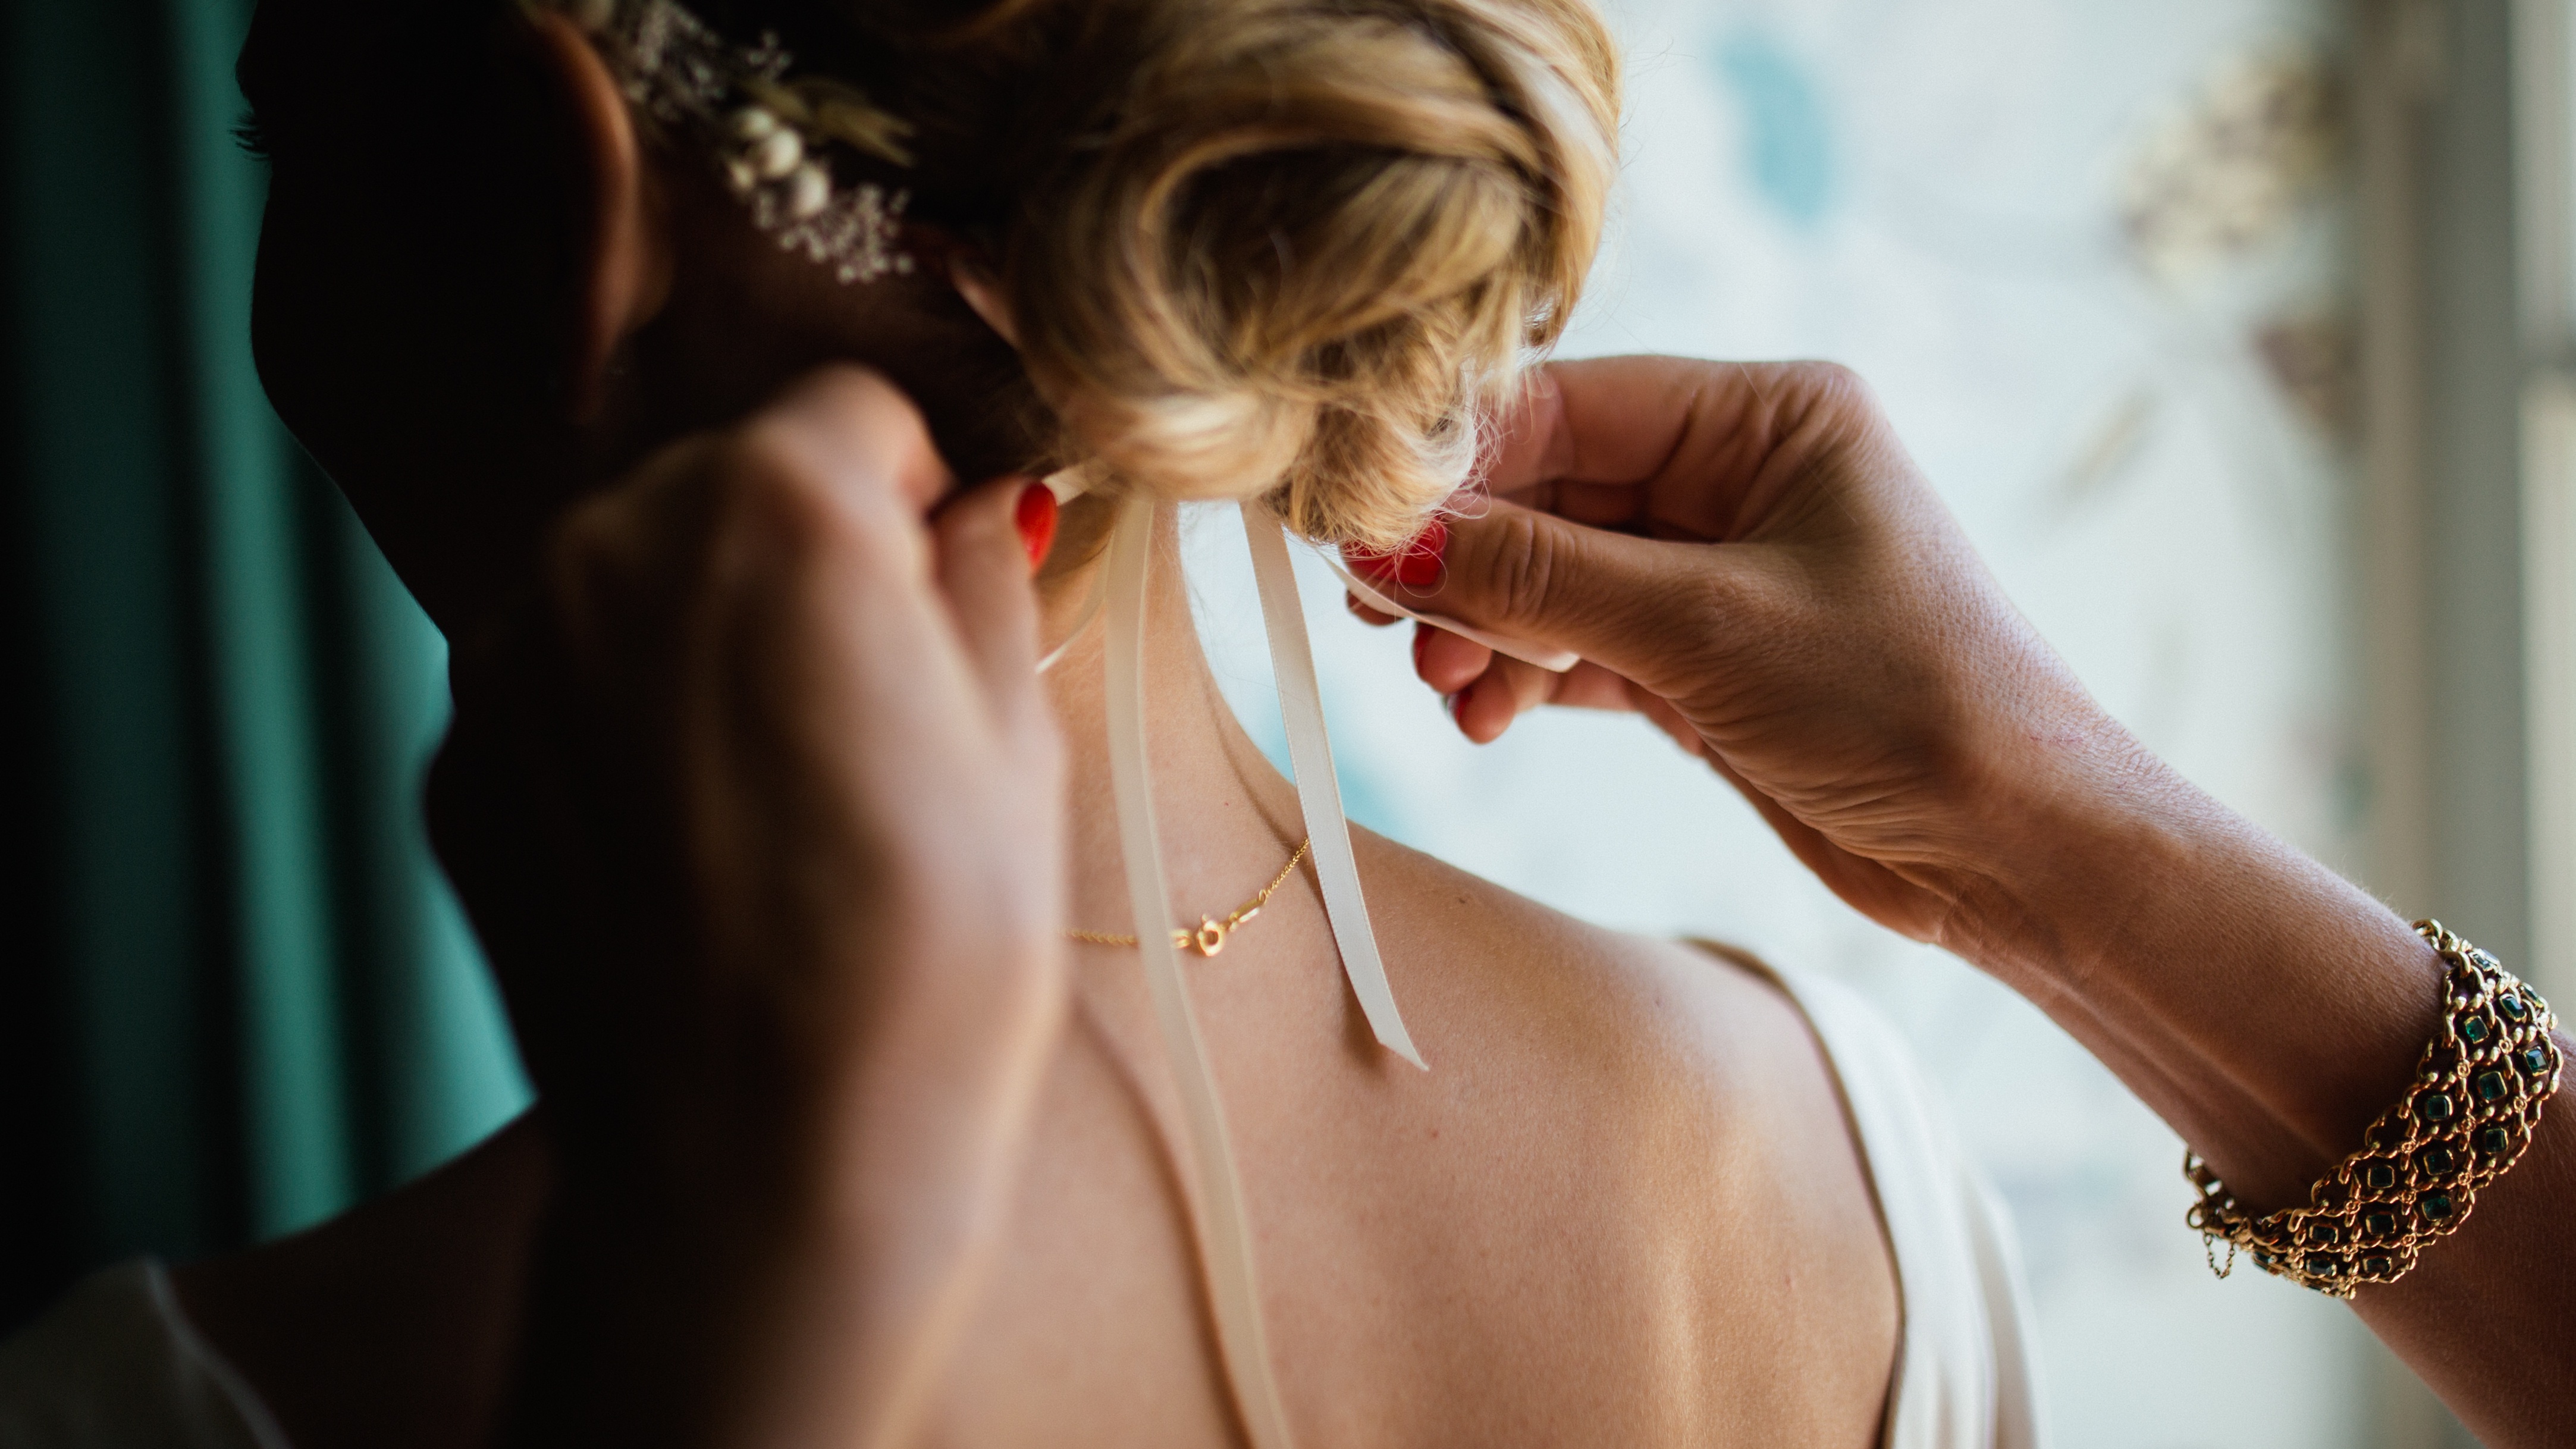
hand, woman, model, spring, color, fashion, lady, wedding, bride, hairstyle, dress, eye, photograph, skin, beauty, veil, bridal, photo shoot, sense